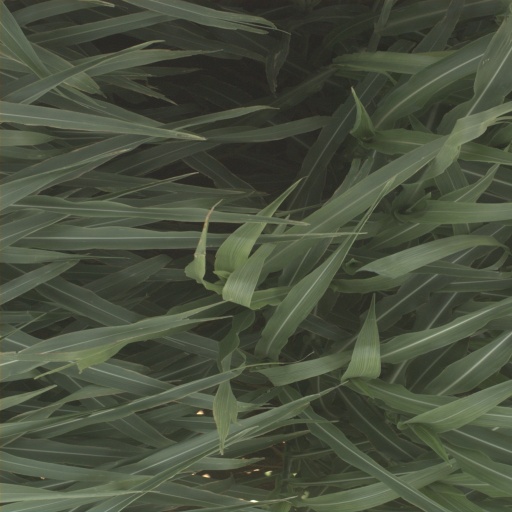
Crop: sorghum